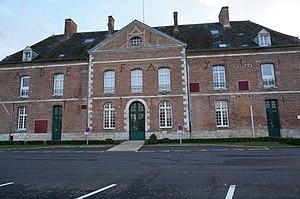
vue depuis La Neuville-Bosmont.
La Neuville-Bosmont est une commune française située dans le département de l'Aisne, en région Hauts-de-France.